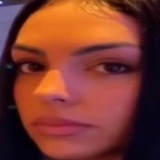
hoa hậu Georgina Rodriguez